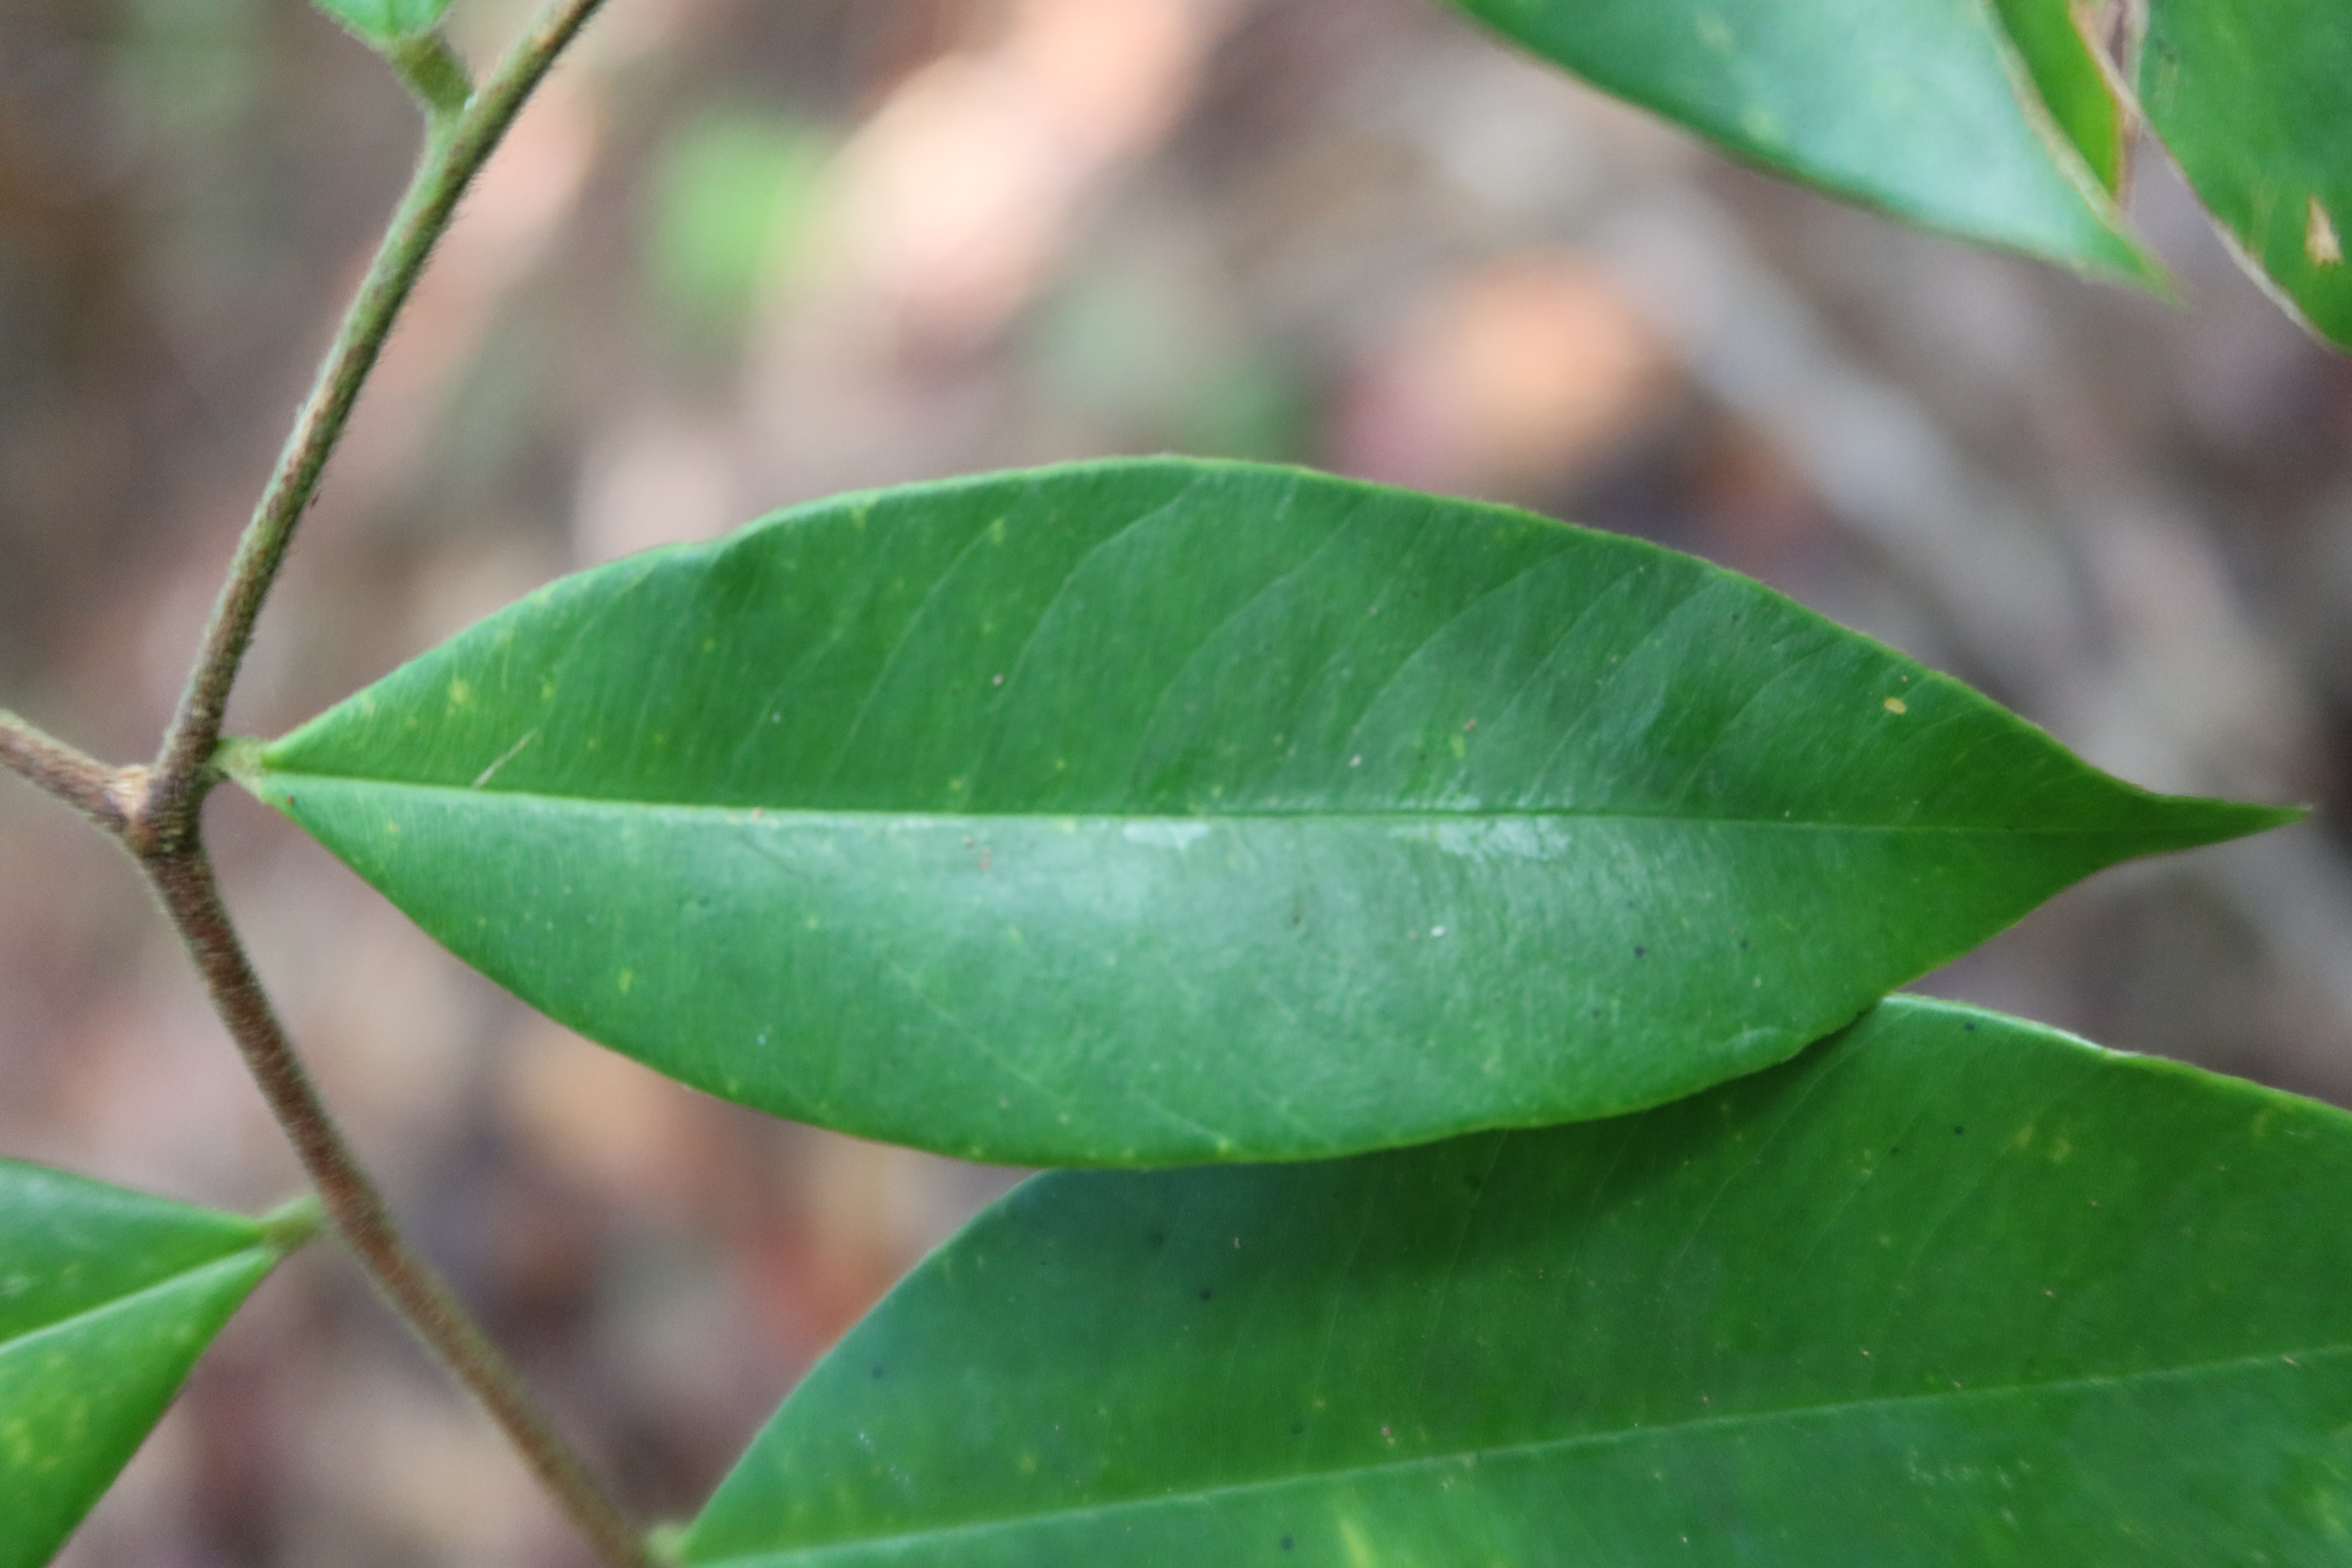
Label: Healthy